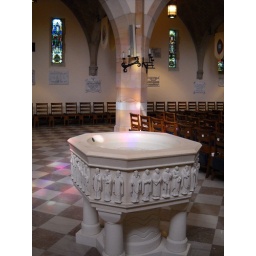
Light filters through the stained glass windows around the Baptismal Font at All Saint's Chapel, The University of the South, Sewanee